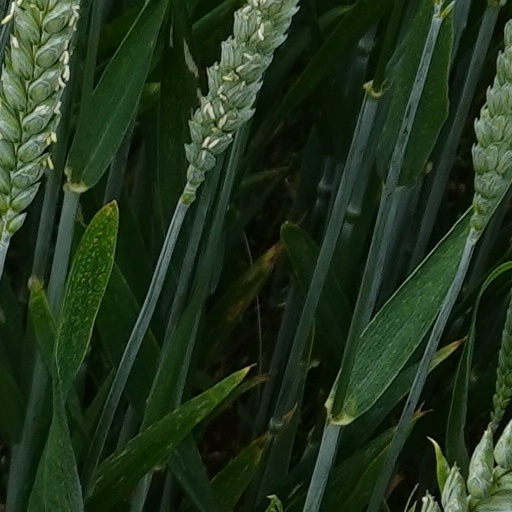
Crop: wheat